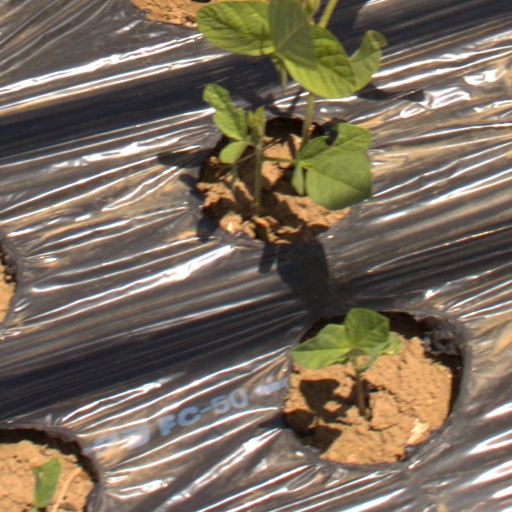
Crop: Jerusalem artichoke